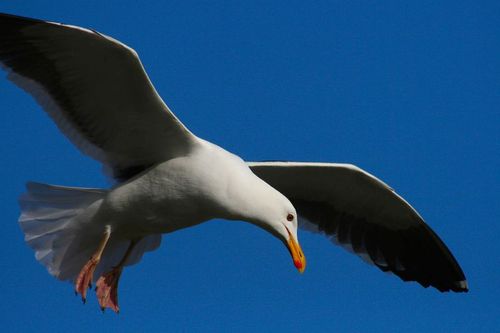
a white bird with webbed feet, an orange beak and a red spot on its beak.
a large bird with an expansive wing span, that has light grey feathers covering its entire body except for the tips of its wings which are black and white.
this bird has a wide wingspan, a long orange beak, and feathers that are white grey and black.
this bird has a bright orange bill, a light grey head, and orange feet.
this seagull has white feathers and a small orange beak.
this bird has white feathers covering its head neck and nape, grey on its belly, vent and inner retricies, and black and grey wings.
a large white bird, with grey primaries, and a yellow bill.
this bird has wings that are white and has a yellow belly
this bird has an orange bill and white body with white wings that have black edges.
this large white bird has white wings with black secondaries and has a long pointed orange bill.
Species: Western Gull